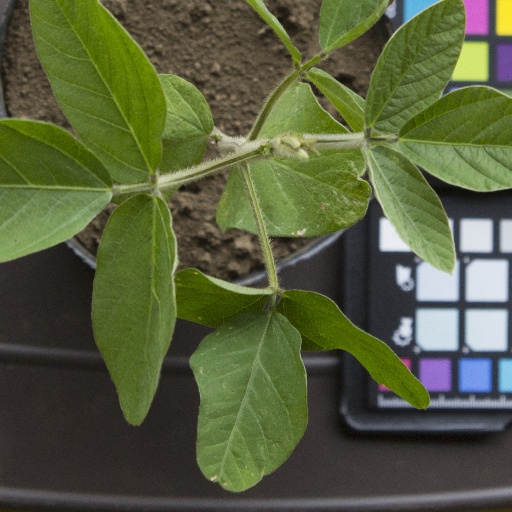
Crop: soybean